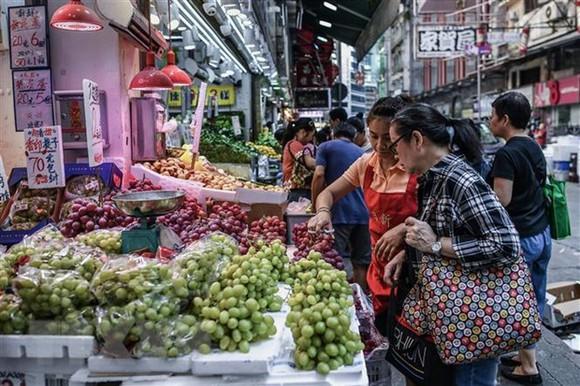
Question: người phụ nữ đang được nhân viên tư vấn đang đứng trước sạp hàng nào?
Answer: đang đứng trước sạp bán nho